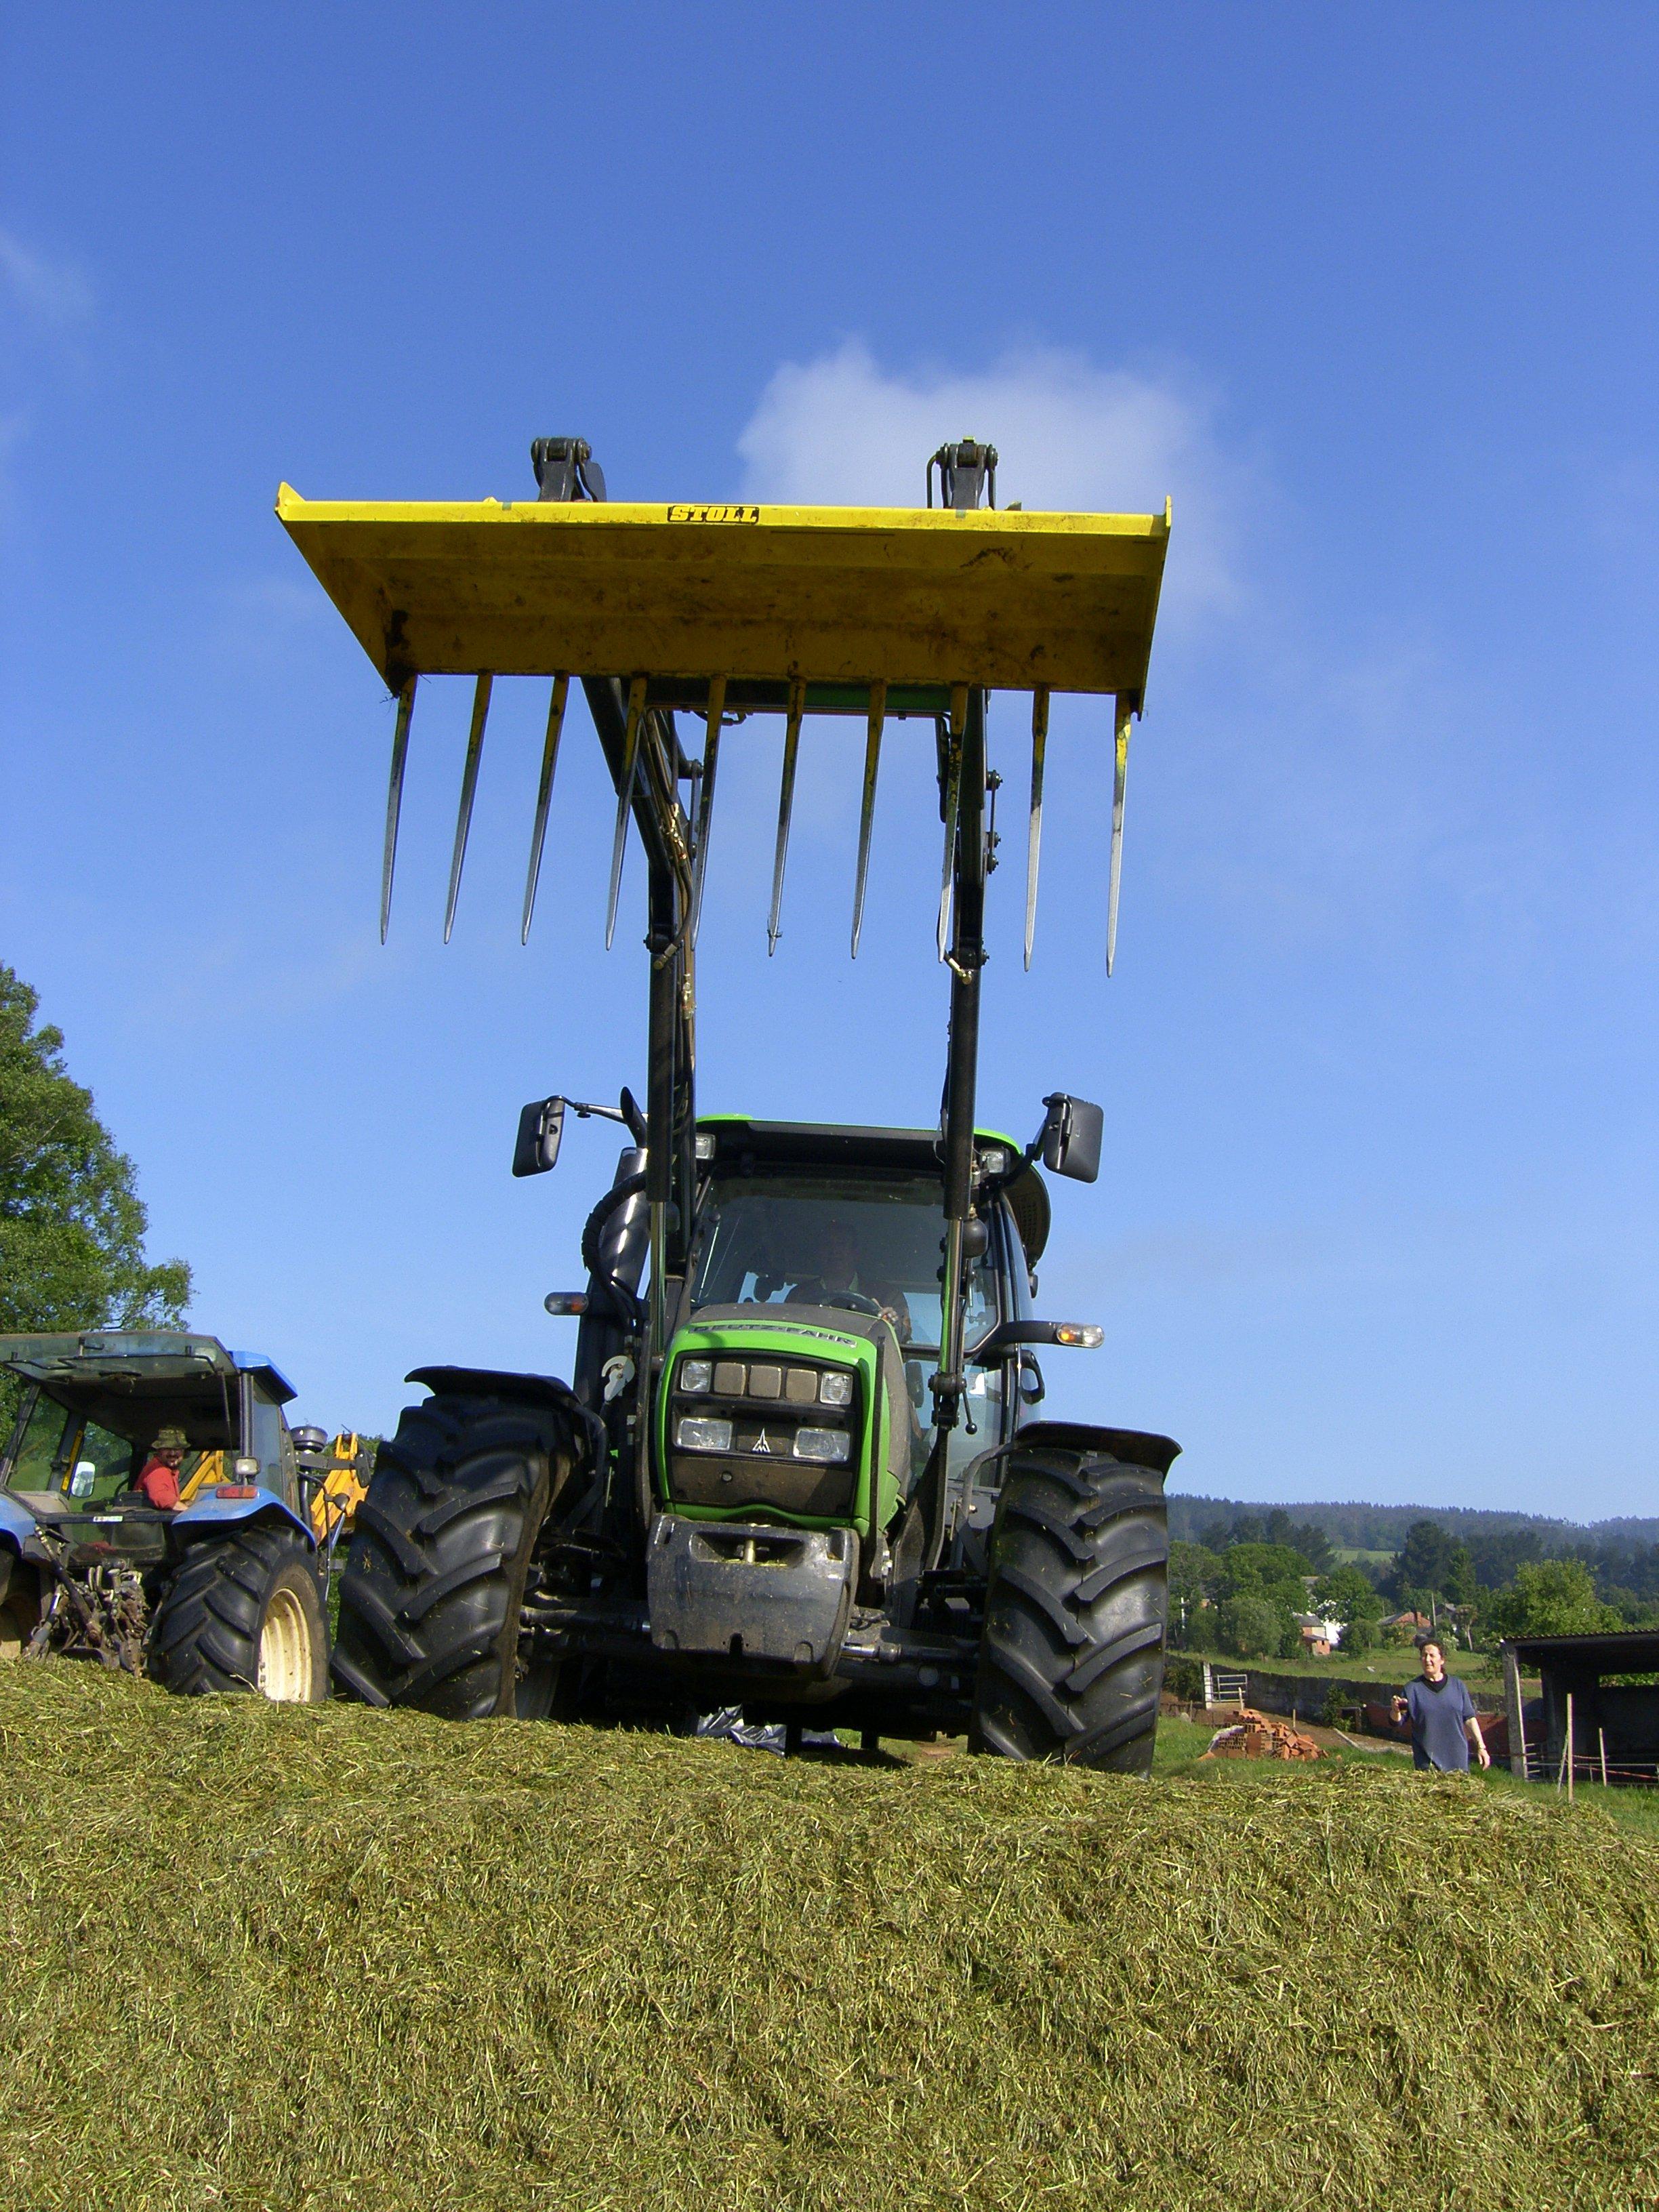
tractor, field, farm, rural, harvest, vehicle, crop, soil, agriculture, harvester, ggl1, canoneos500d, ruralgalicia, scenerylandscapenature, agricultural machinery, grass family